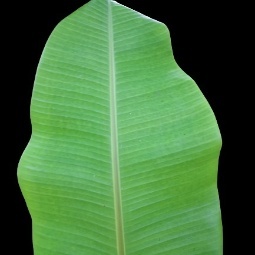
Label: Calcium